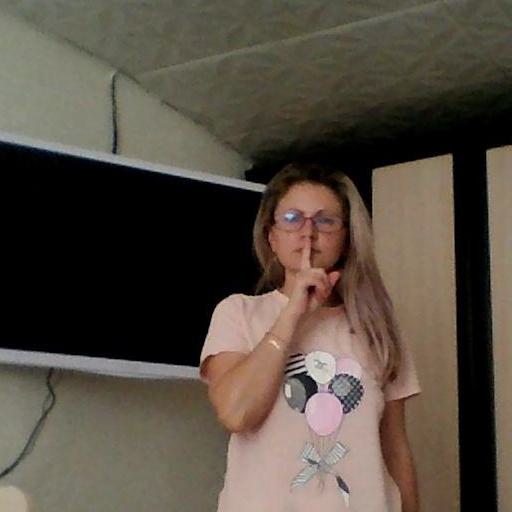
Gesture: mute